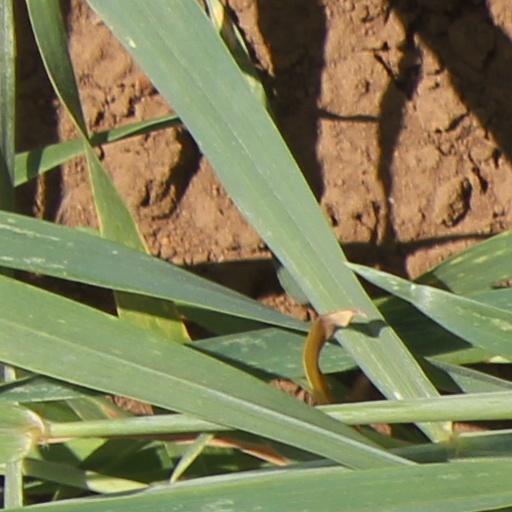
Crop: wheat